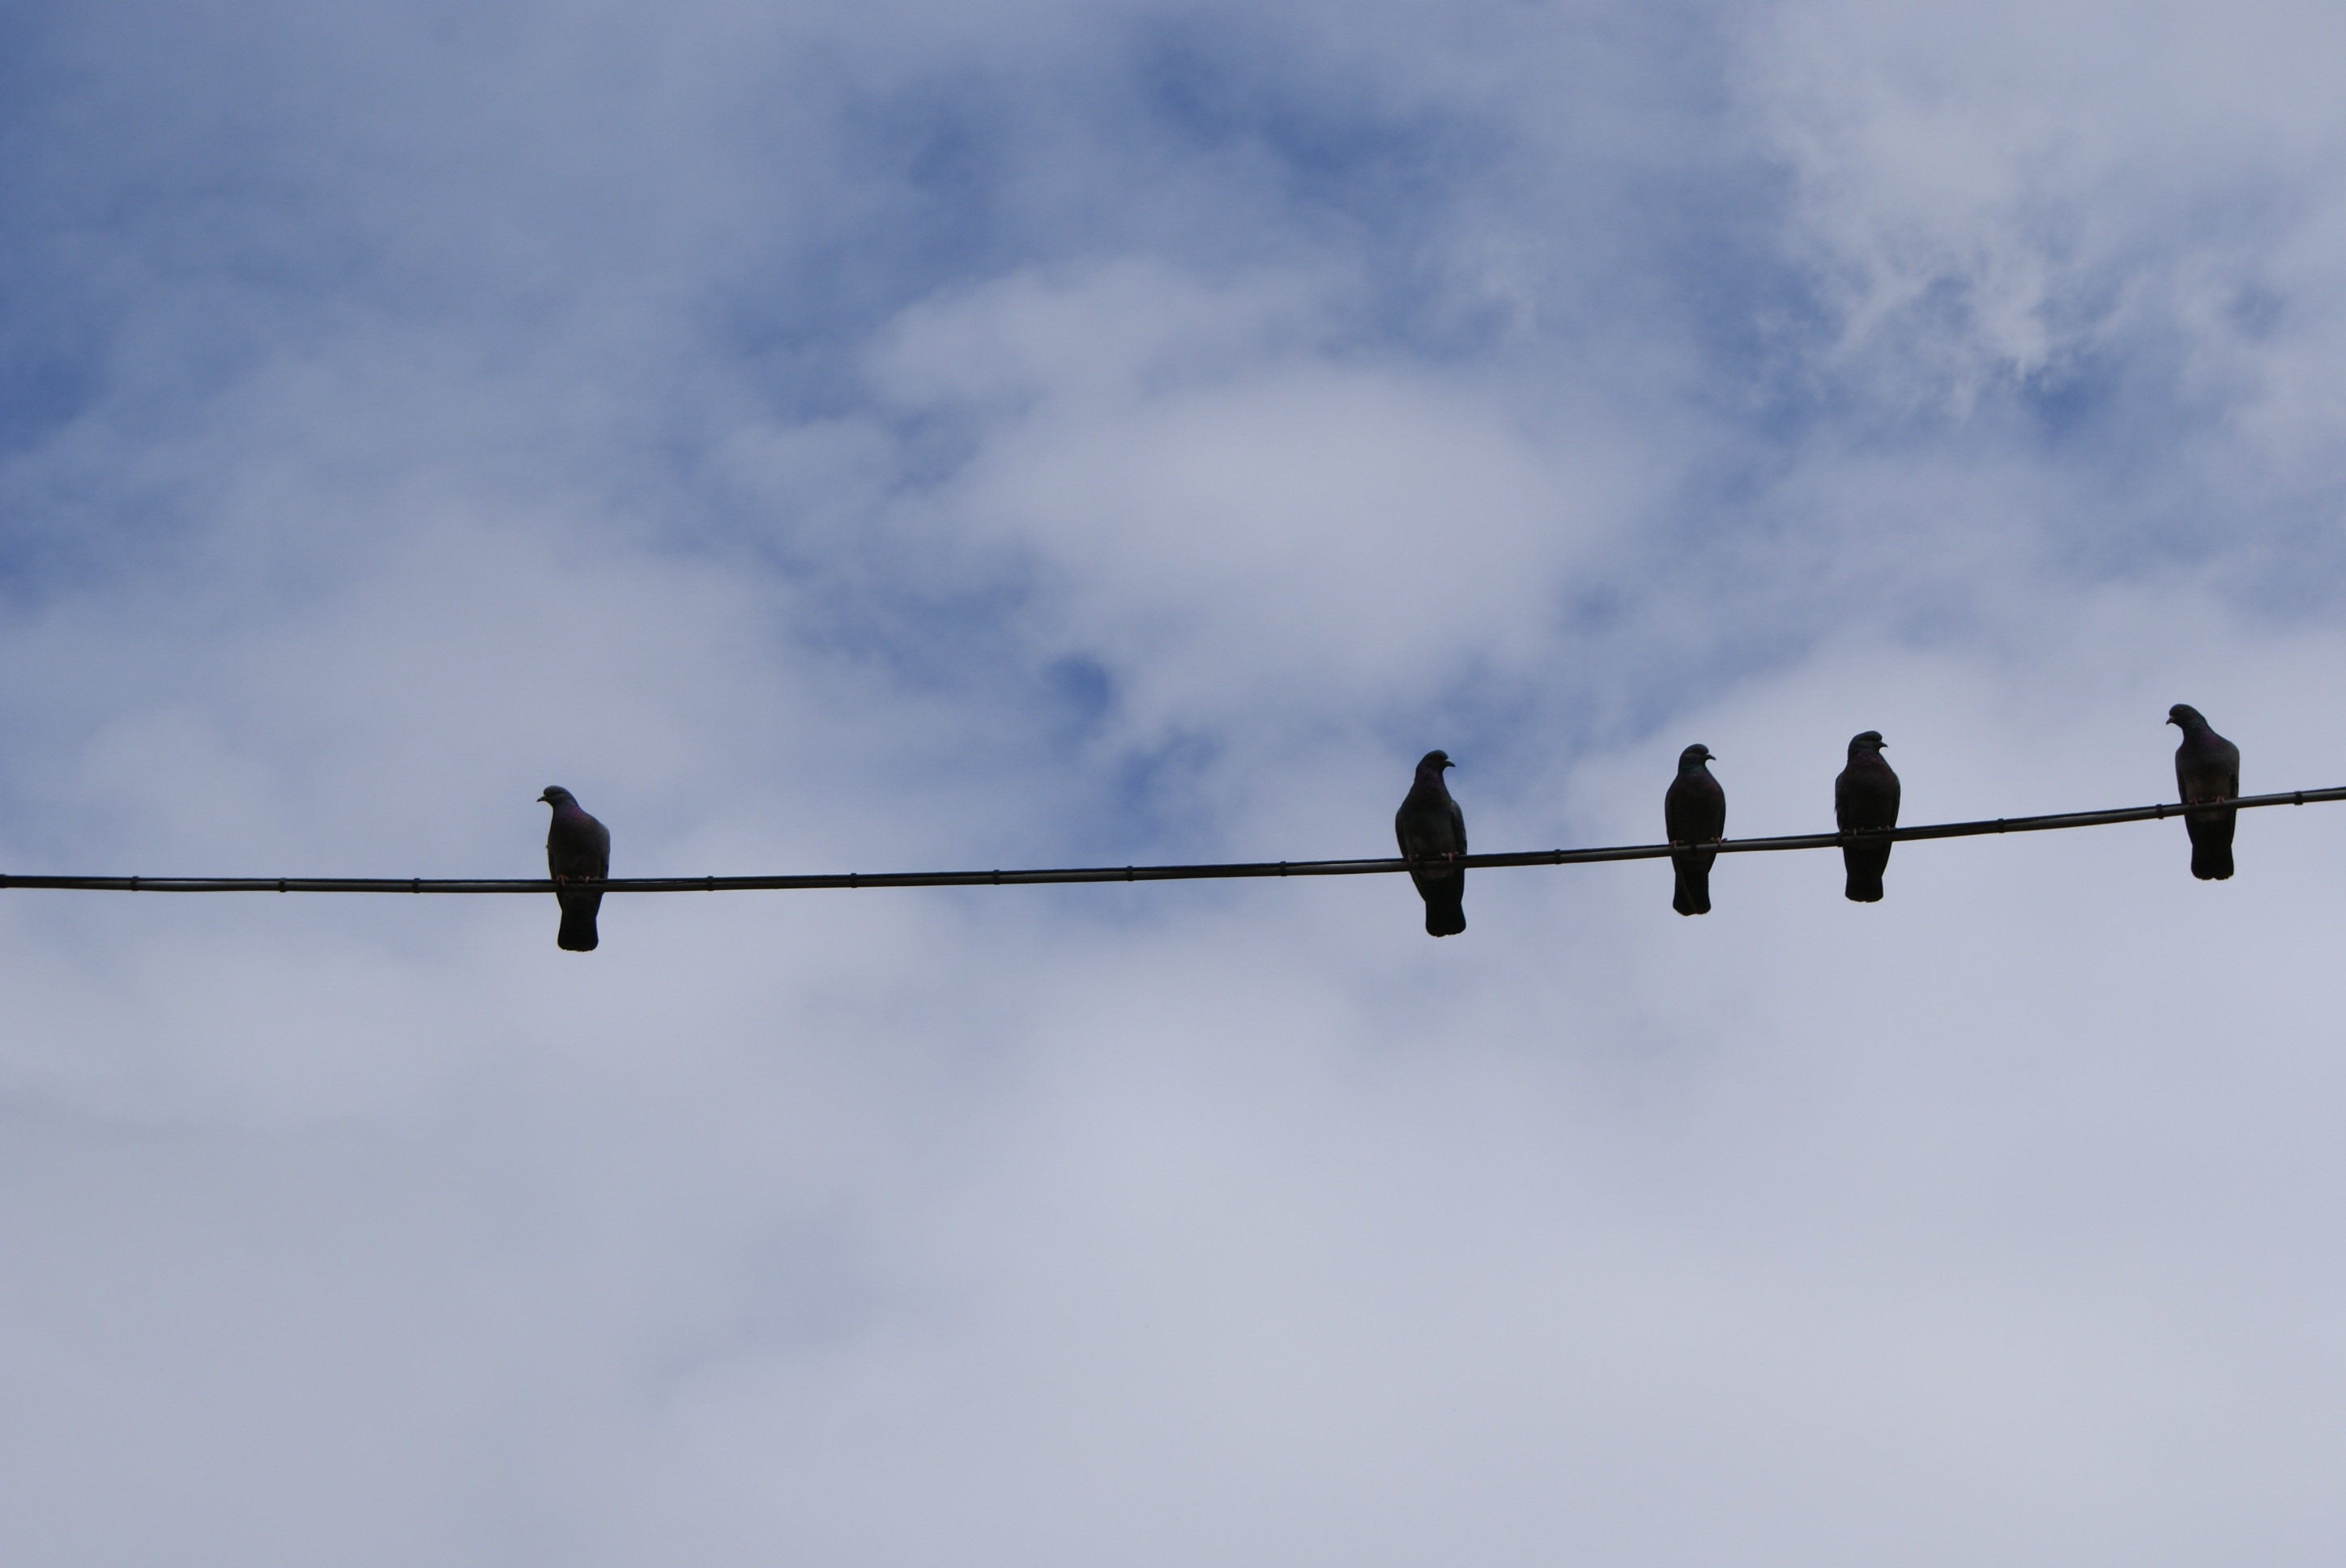
nature, outdoor, wilderness, bird, wing, fence, sky, animal, fly, wire, airplane, aircraft, wildlife, wild, line, vehicle, beak, aviation, flight, mammal, freedom, feather, avian, majestic, birds, wings, vertebrate, creature, perched, doves, atmosphere of earth, outdoor structure